List of poker hands

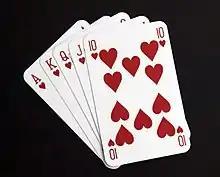
An ace-high straight flush, commonly known as a "royal flush", is the best possible hand in many variants of poker.

In poker, players form sets of five playing cards, called "hands", according to the rules of the game. Each hand has a rank, which is compared against the ranks of other hands participating in the showdown to decide who wins the pot. In high games, like Texas hold 'em and seven-card stud, the highest-ranking hands win. In low games, like razz, the lowest-ranking hands win. In high-low split games, both the highest-ranking "and" lowest-ranking hands win, though different rules are used to rank the high and low hands.